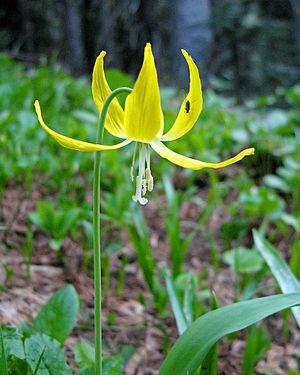
Erythronium est un genre de plantes herbacées de la famille des Liliaceae.
Erythronium grandiflorum est une espèce de plantes herbacées de la famille des Liliaceae.